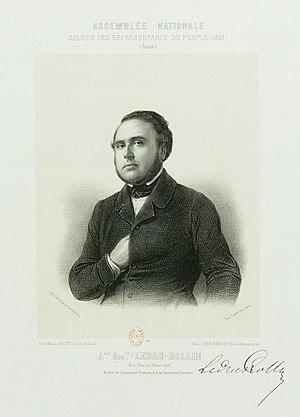
Assemblée nationale, galerie des représentants du peuple - Alexandre Ledru-Rollin
Alexandre-Auguste Ledru-Rollin, né le 2 février 1807 à Paris et mort le 31 décembre 1874 à Fontenay-aux-Roses, est un avocat et homme politique français.